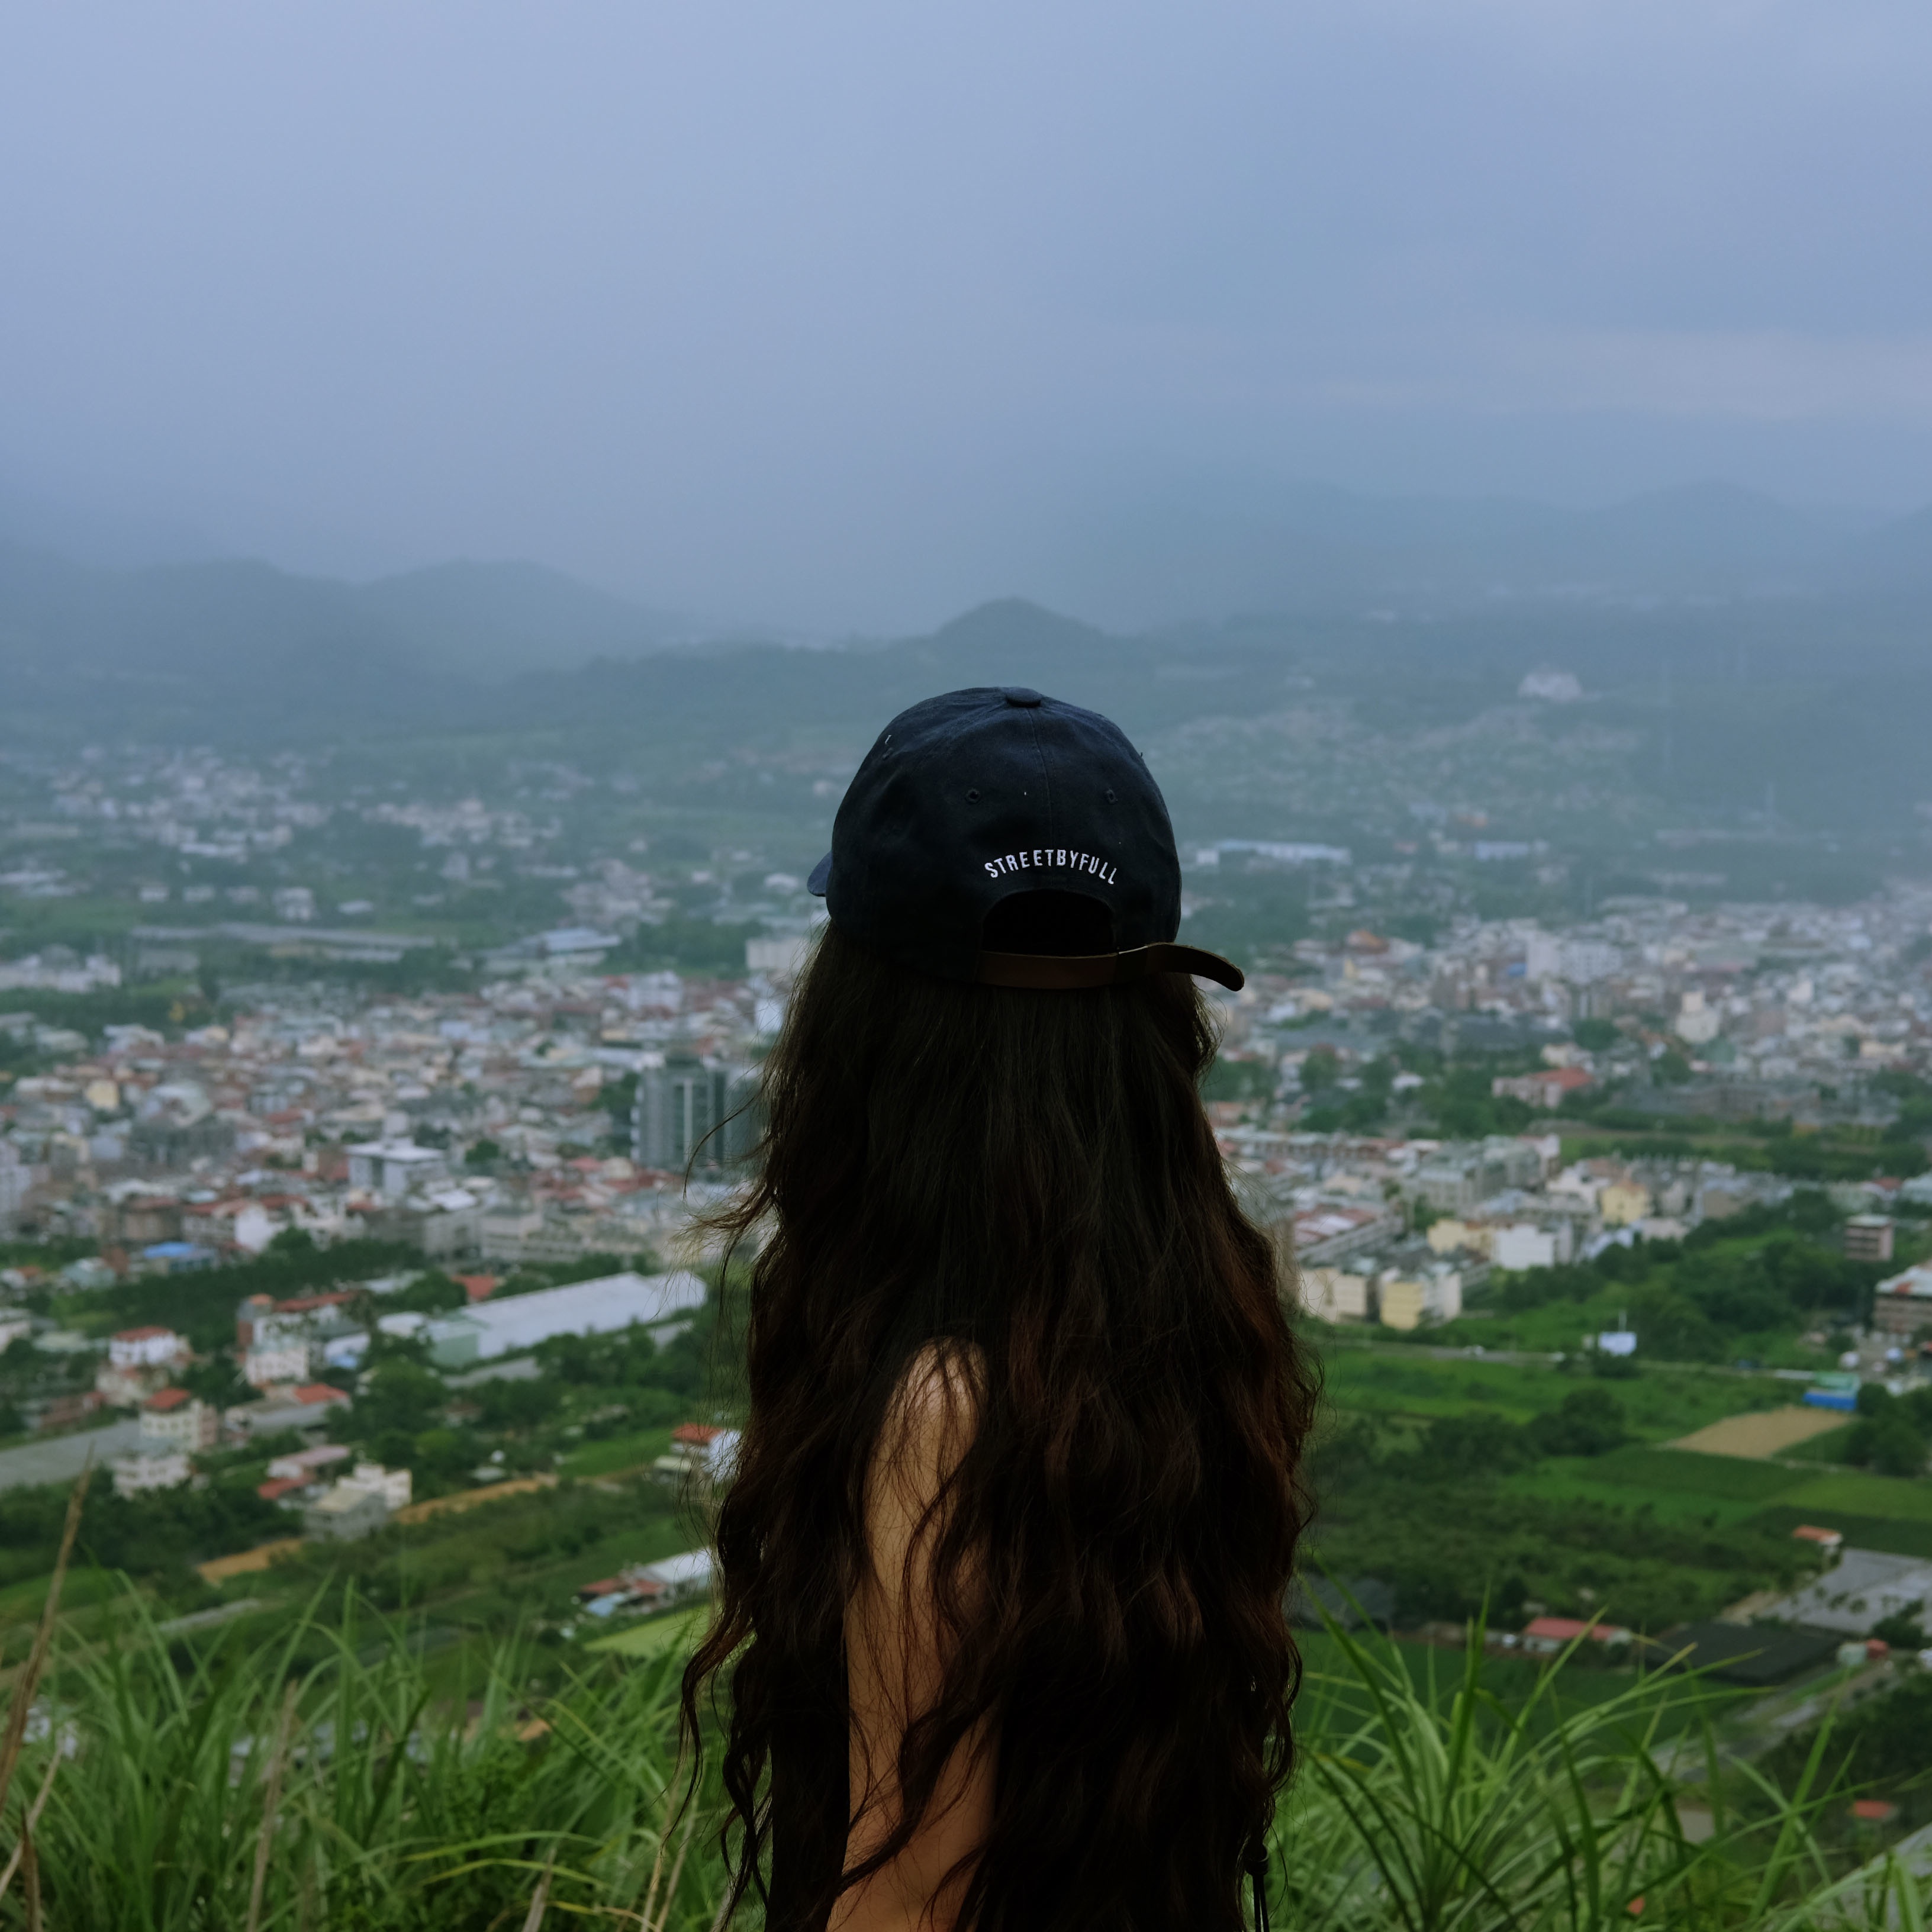
nature, wilderness, mountain, woman, hair, hill, city, statue, hat, lady, terrain